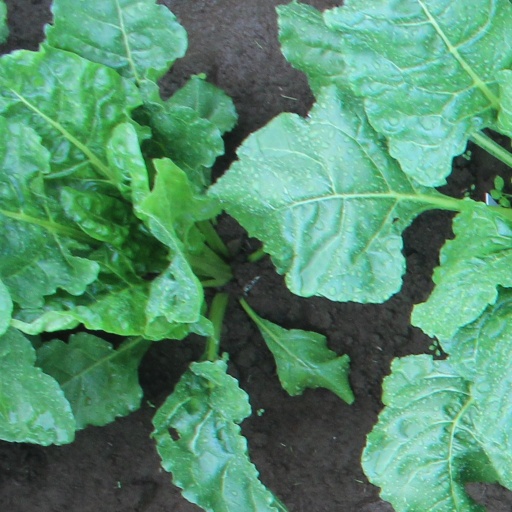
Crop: sugar beet